KAUU

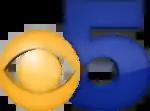
KYES's logo after becoming a CBS affiliate. The channel was moved to 5.11 in 2021.

On July 31, 2020, KYES-TV's main channel replaced KTVA as the CBS affiliate for Anchorage as Gray Television purchased the affiliation, along with other non-license assets, from the owner of KTVA, GCI subsidiary Denali Media Holdings. KYES-TV changed its on-air branding to CBS 5 Anchorage, and Gray also inherited KTVA's news operation and employees, along with its full slate of syndicated programming. The same day, KYES-TV's full former main channel schedule, including MyNetworkTV programming, was shifted to a newly-launched fourth subchannel. On September 3, GCI took KTVA dark, leaving KYES as the CBS affiliate for Anchorage. The call letters were changed to KAUU on February 26, 2021, with translator K22HN-D in Anchorage becoming KYES-LD.